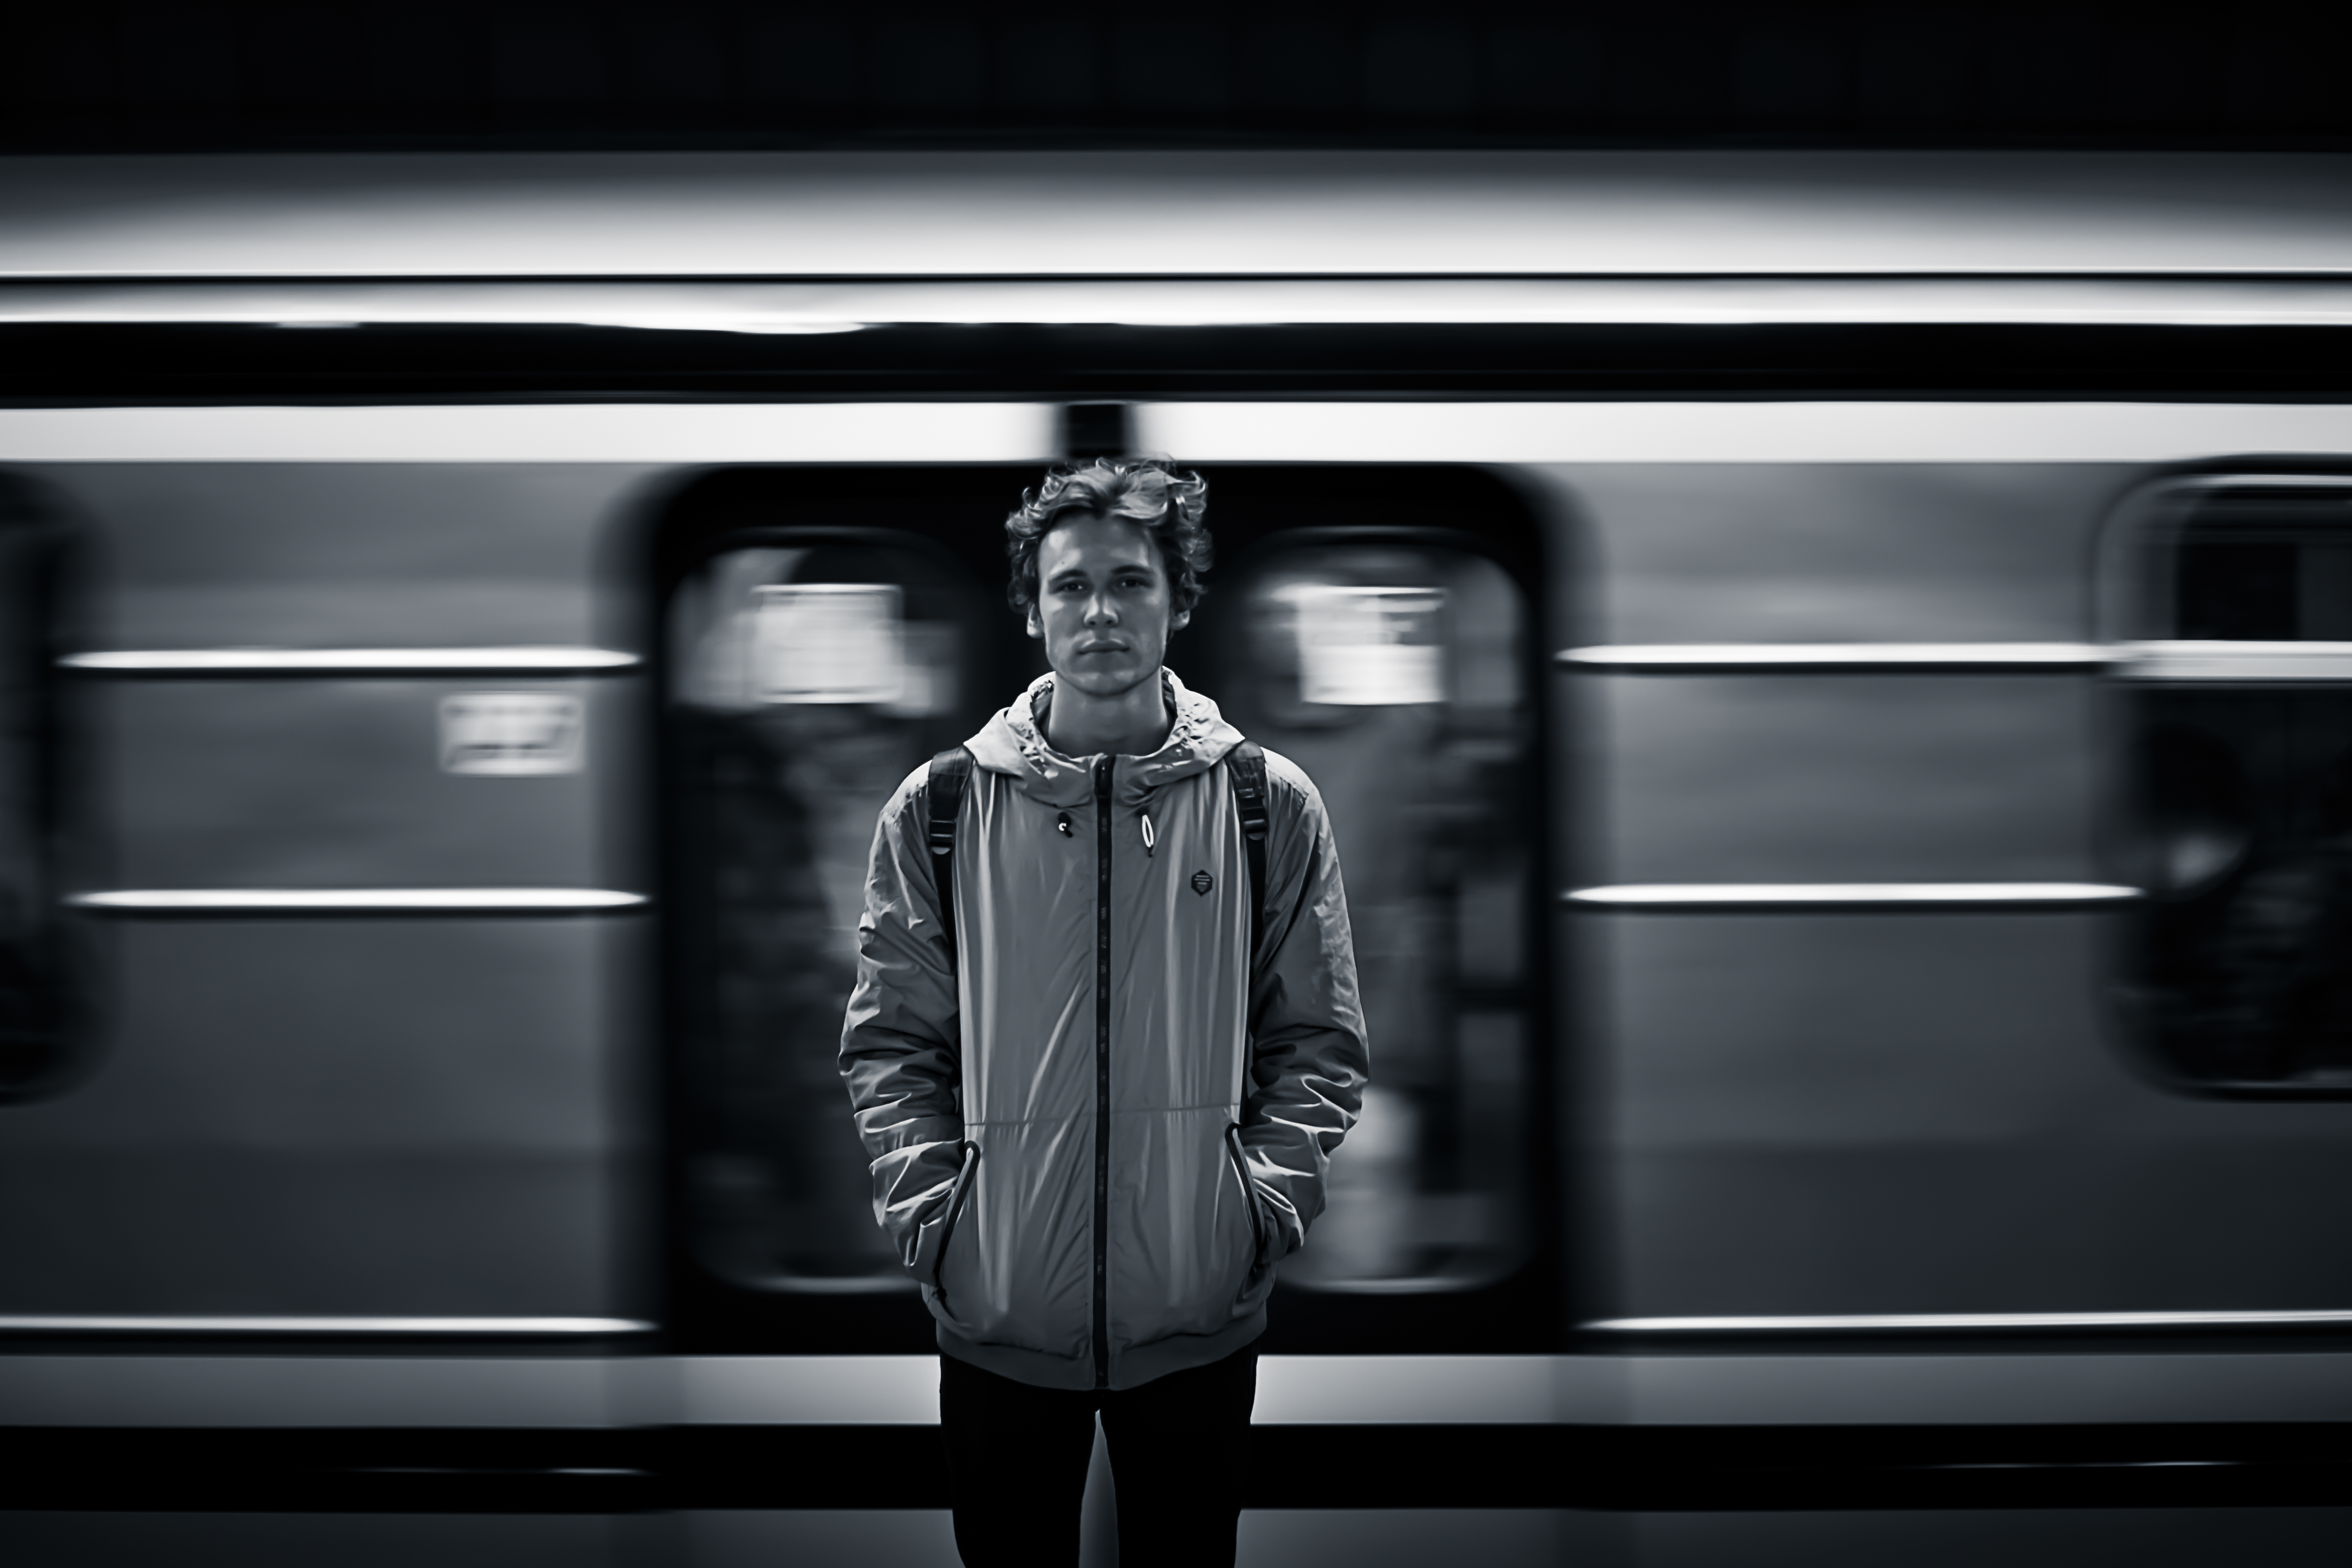
man, person, black and white, boy, train, subway, metro, underground, motion, portrait, fashion, black, monochrome, public transportation, formal wear, monochrome photography